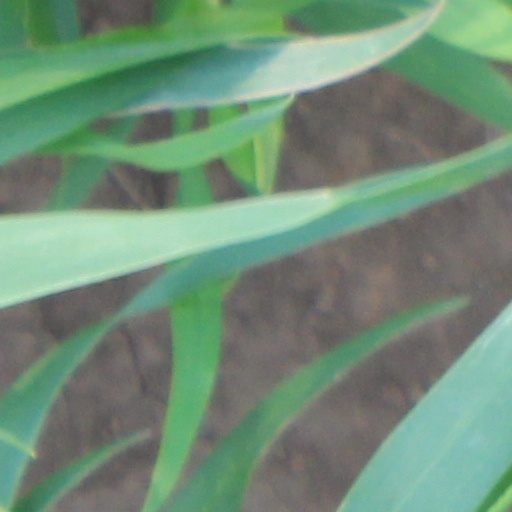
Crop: wheat